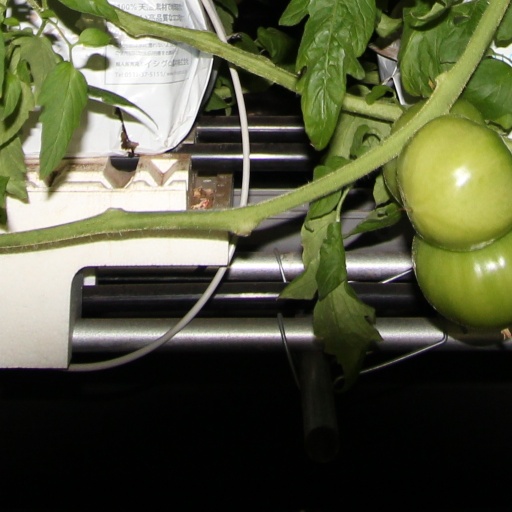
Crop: tomato